Religion in Brunei

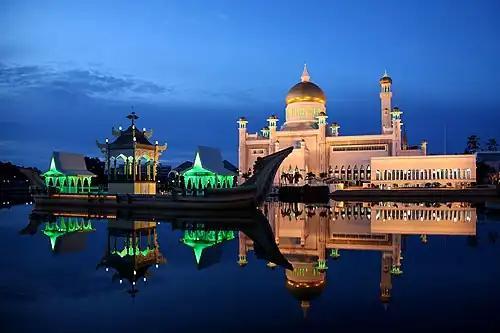
Sultan Omar Ali Saifuddin Mosque at night

Among religions in Brunei, Sunni Islam is predominant. In 2021, the government census showed that 82.1% of Brunei's population is Muslim. However, other religions also have a considerable foothold in Brunei: 6.7% of the population is Christian and another 6.3% is Buddhist. The remaining 4.9% subscribe to various religions, including indigenous religions.